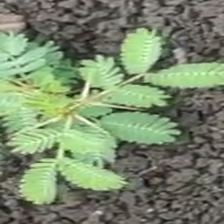
Weed species: Dwarf_cassia_(Chamaecrista pumila)